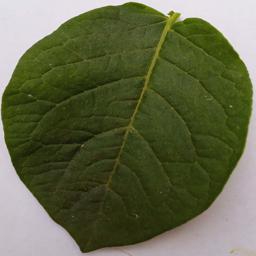
Label: Potato___Healthy